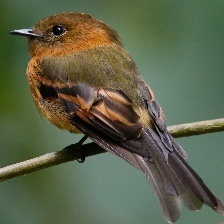
Species: CINNAMON FLYCATCHER
Scientific name: PYRRHOMYIAS CINNAMOMEUS